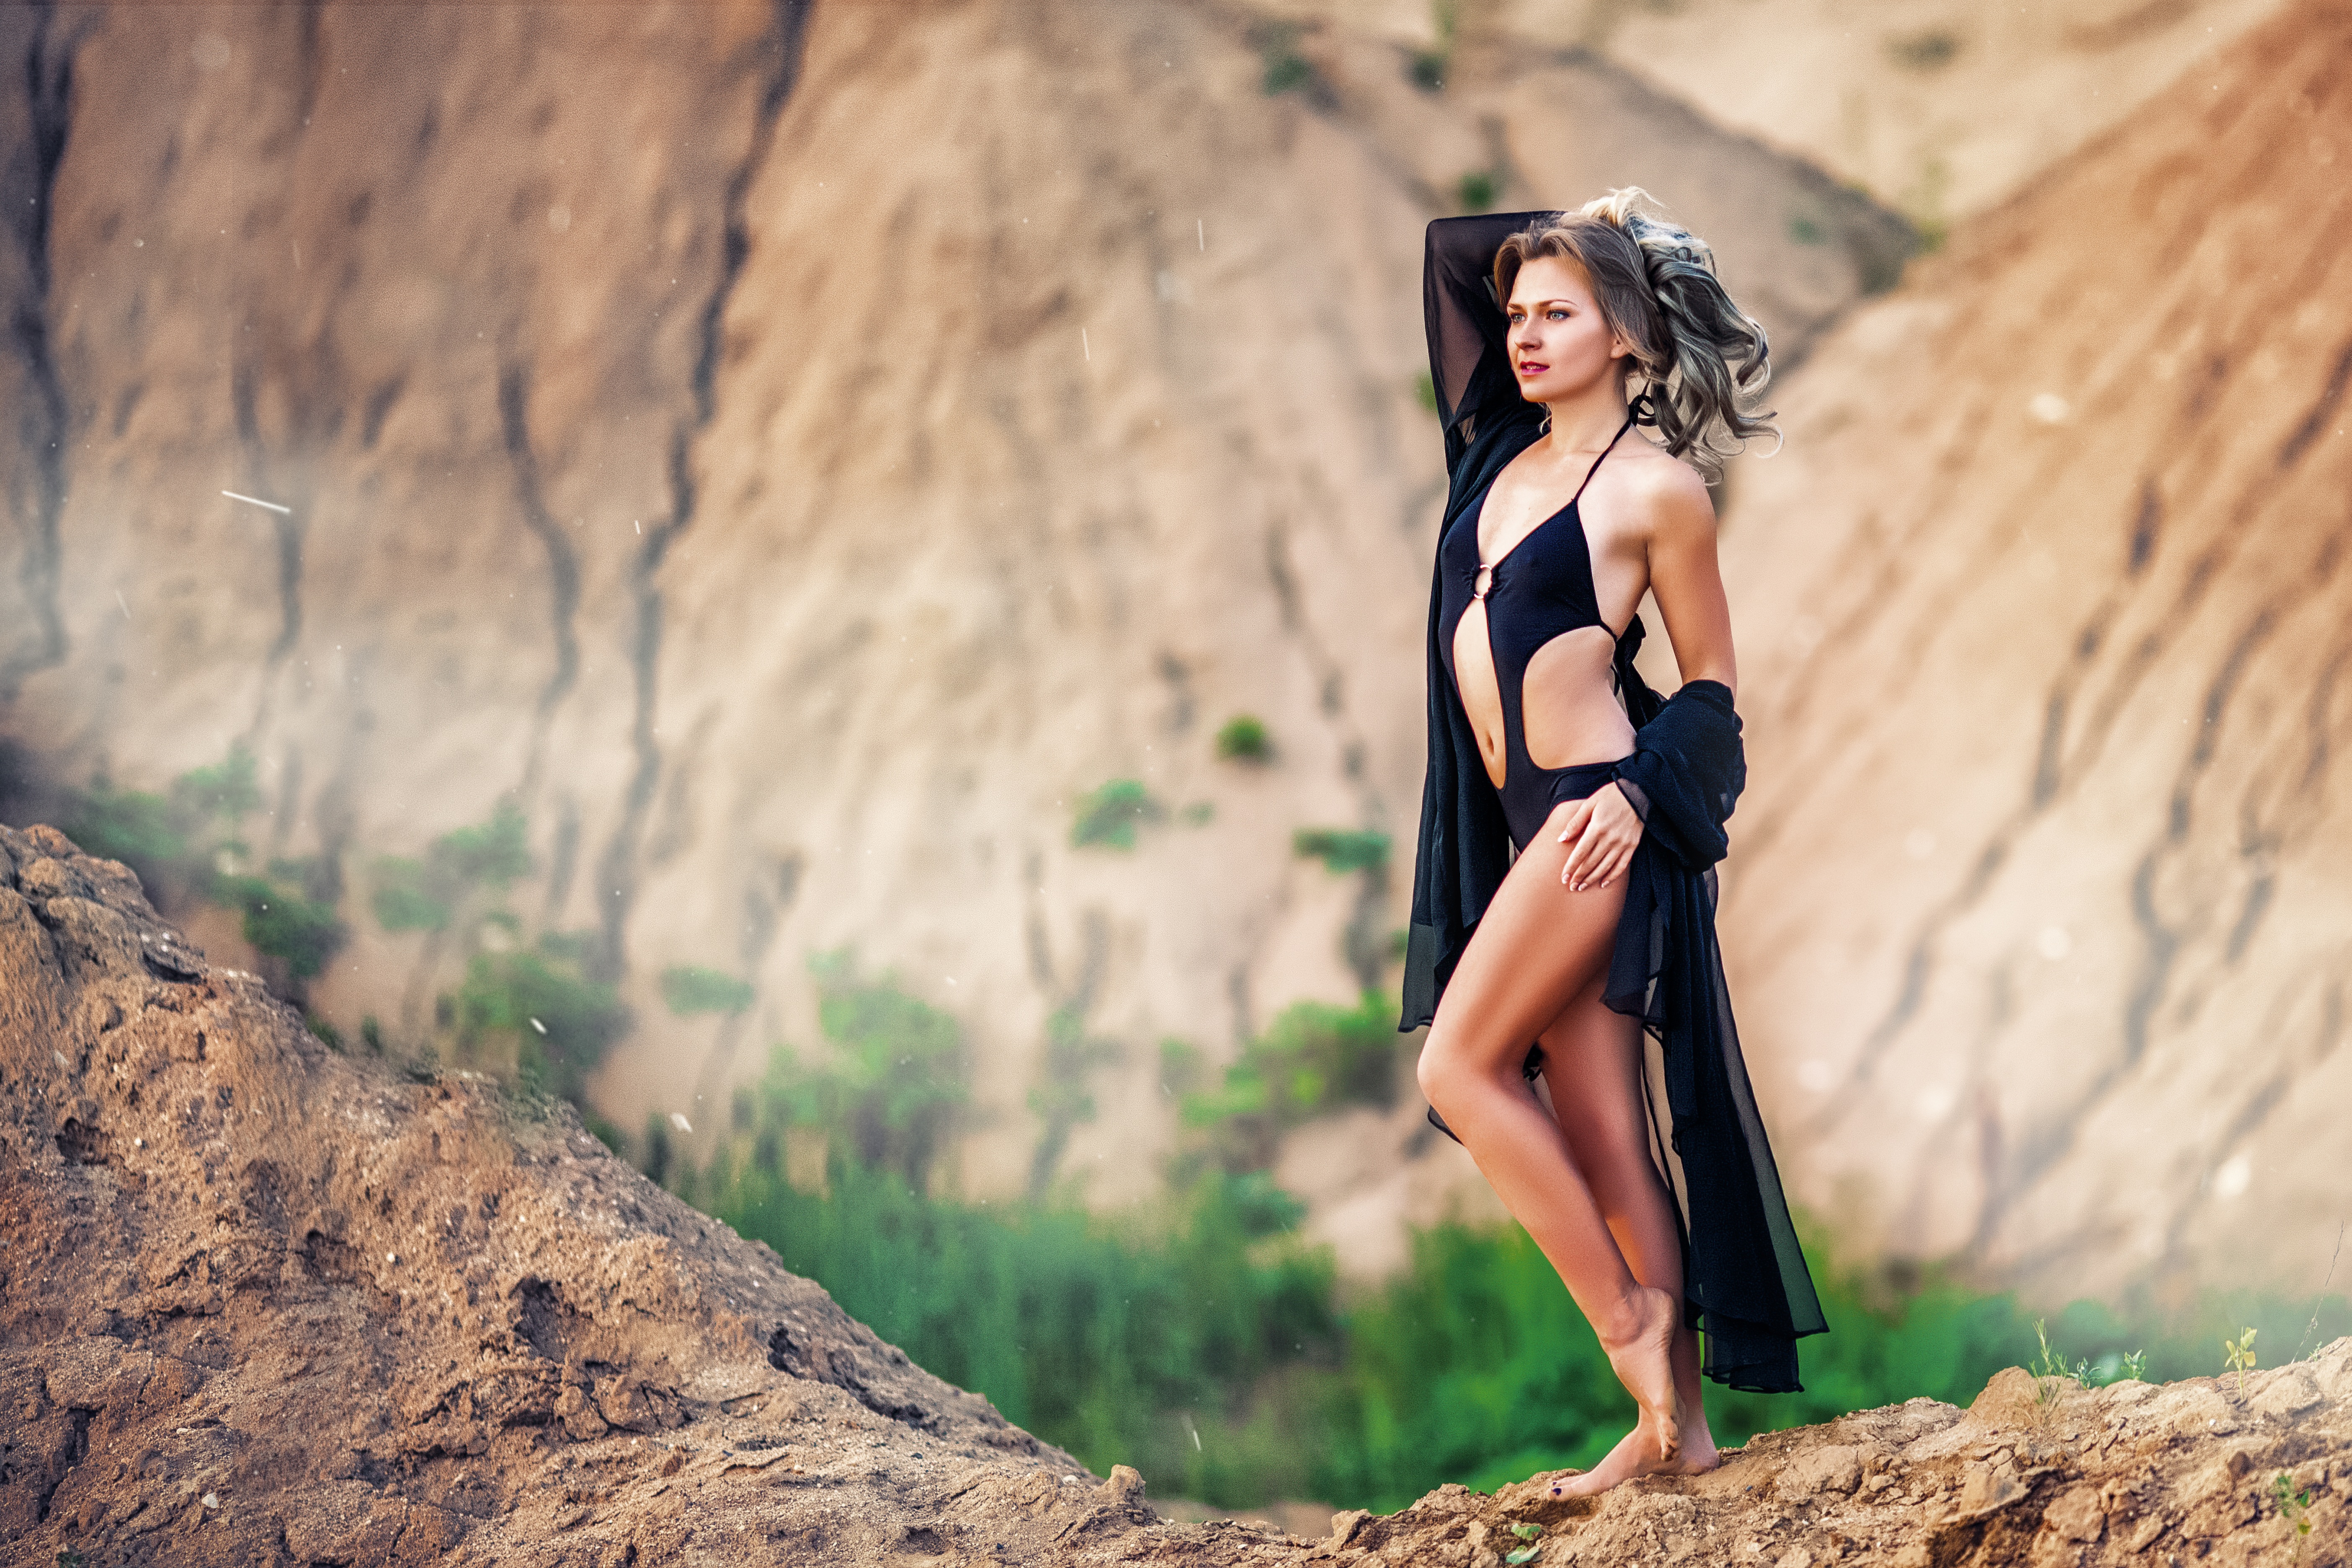
girl, woman, photography, adventure, summer, model, spring, fashion, lady, bikini, black dress, photograph, beauty, sexy, quarry, photo shoot